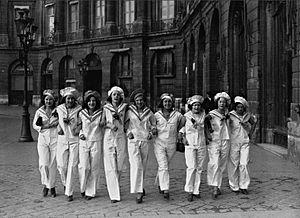
Catherinettes, rue de la Paix, à Paris en 1932. (Épreuve recadrée.)
On appelle catherinettes les jeunes femmes de vingt-cinq ans ou plus encore célibataires.